Jimmy Vivino and the Basic Cable Band

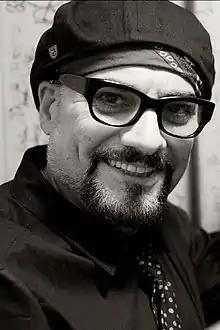
Jimmy Vivino was bandleader from 2010 until the group disbanded in 2018.

It was initially unknown whether Weinberg would be joining O'Brien when his new late night show on TBS began in November 2010. Most or all of the rest of the band were expected to follow O'Brien, alongside his other non-musical staff and crew, to the TBS program. By September 2010, it was clear that Weinberg would not be part of the show, now named "Conan". Jimmy Vivino was now the leader of the band, with Wormworth full-time on drums, and the band was firmly ensconced in Los Angeles as a base. Upon announcing Weinberg's split from O'Brien in September 2010, O'Brien said, "Max has been a huge part of my life for the past 17 years and he is an incredible band leader and musician." Weinberg said, "my association with Conan, his staff, and crew has been a deeply rewarding experience for me. And, making music with Jimmy Vivino, Mark Pender, La Bamba, Scott Healy, Mike Merritt, and percussionist James Wormworth enabled me to become a better musician and bandleader. I thank them for their first-rate work on the bandstand. I wish Conan and his show the best and I do look forward to dropping by." Both looked forward to Weinberg occasionally stopping by to sit in on the new show. Weinberg said his health was better than ever but that the "life-changing experience emotionally and spiritually" of the surgery and a desire to remain in New Jersey with his family had played a chief role in his departure from the band and O'Brien.